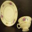
Label: plate